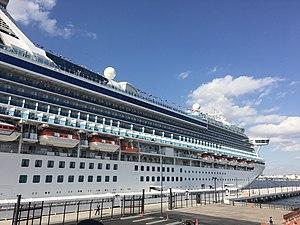
Le Diamond Princess, navire de croisière entré dans le port de Yokohama (terminal de passagers de Shinko Pier) à Shinko, Naka-ku, le 4 novembre 2019 (il y restera plusieurs semaines en quarantaine à cause d’une épidémie de COVID-19)
Le Diamond Princess est un navire de croisière construit en 2002 par les chantiers Mitsubishi Heavy Industries de Nagasaki pour la société Princess Cruises.